Ian Scott (Rotarian)

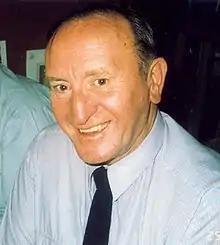

Ian Laurence Scott (12 October 1933 – 24 January 2001) was an Australian Rotarian who founded Australian Rotary Health (ARH), a major non-government funder of medical research in Australia.